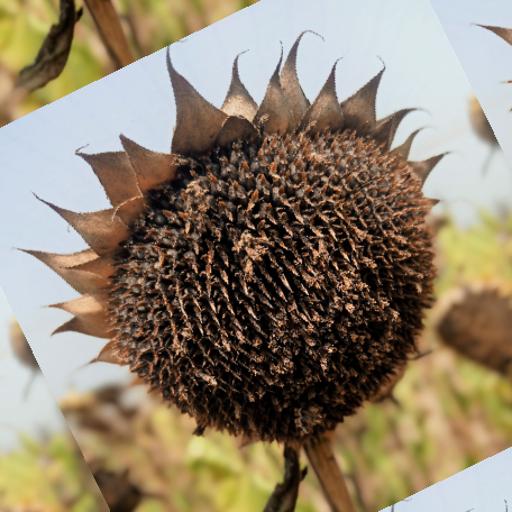
Label: Gray_mold